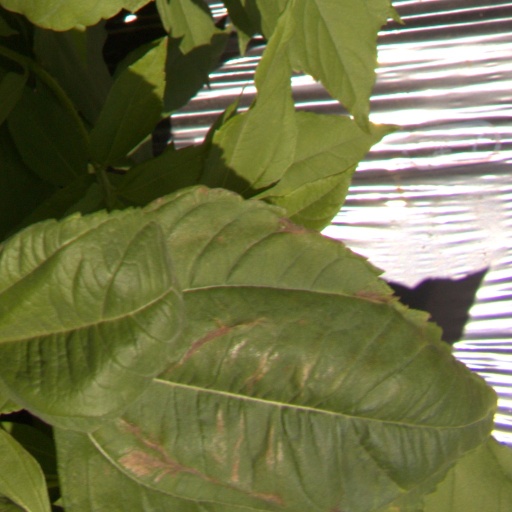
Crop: Jerusalem artichoke